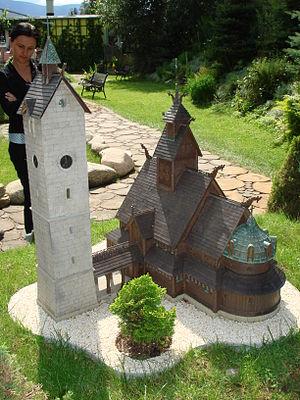
Un parc de miniatures, aussi improprement appelé parc miniature, est un type de parc de loisirs spécialisé dans lequel sont présentés des reproductions miniatures. Ces parcs peuvent contenir, selon leurs thèmes, des maquettes représentant des villes entières, des quartiers ou des monuments bien précis.